Local–express lanes

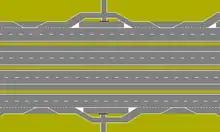
System with four roadways/carriageways, where access ways primarily connect with the outer roadways. Through traffic on the inner carriageways can flow without interruption.

The local–express lane system is an arrangement of carriageways within a major highway where long distance traffic can use inner express lanes with fewer interchanges compared to local traffic which use outer local lanes that have access to all interchanges. This can also be called a collector/distributor lane system within a single interchange. One of the longest examples is Highway 401 in Toronto, where highway ramps between express and local lanes cross over one another; these are commonly known as braided ramps.